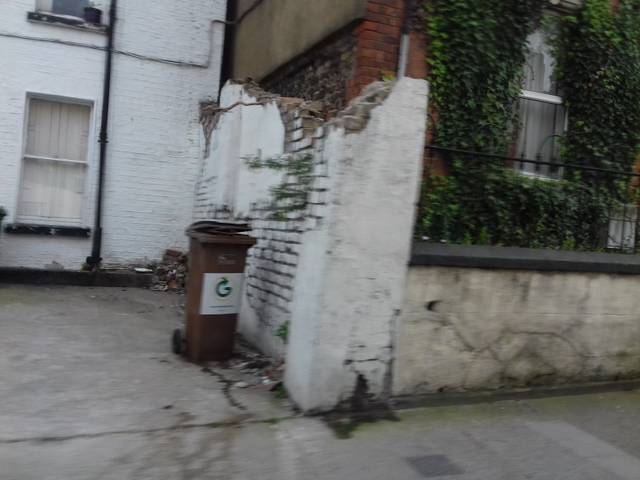
Region: Ireland
Coordinates: 53.354, -6.287